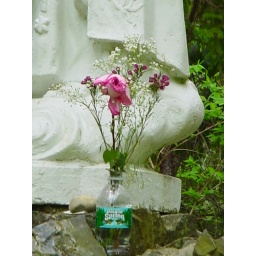
Someone had left a water bottle and put flowers in it at the base of the statue for Mary.